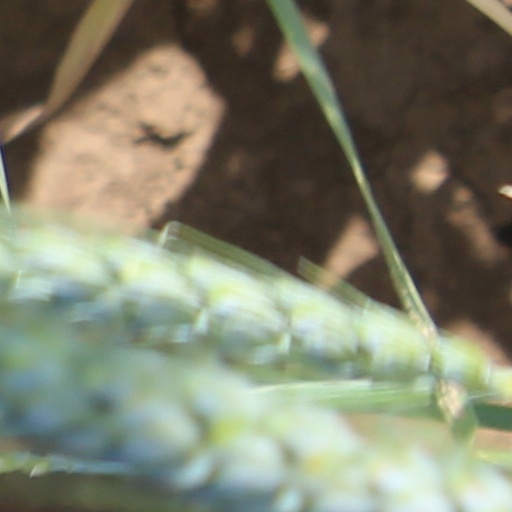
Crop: wheat